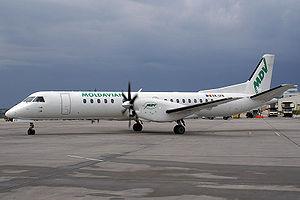
Moldavian Airlines est une compagnie aérienne de Moldavie fondée en 1994. Elle ne dessert, en ligne régulière que Budapest à partir de Chișinău et Timișoara.